Oliver Wolcott

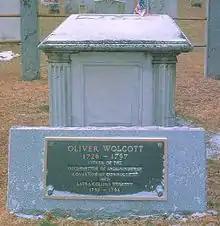
The grave of Oliver Wolcott Sr.

Oliver Wolcott Jr., his son, served as Secretary of the Treasury under Presidents George Washington and John Adams and as governor of Connecticut. His descendants include Congregationalist minister Samuel Wolcott, D.D.; Edward O. Wolcott, a United States Senator from Denver; Anna Wolcott Vaile, who established the Wolcott School for Girls in Denver; ethnologist George Gibbs; chemist Oliver Wolcott Gibbs; Brigadier General Alfred Gibbs; and mountaineer Roger Wolcott Toll.